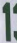
Number: 1